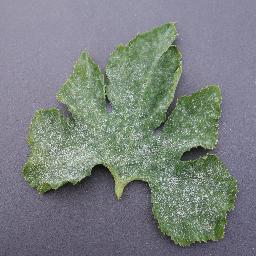
Label: Squash___Powdery_mildew